John Balaban (poet)

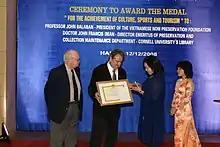
Balaban receiving the Medal for the Cause of Culture, Sports, and Tourism of Viet Nam from the Vietnam Ministry of Culture on December 12, 2008

He left Vietnam in 1969, subsequently testifying on civilian casualties before the Senate Judiciary Subcommittee chaired by Senator Ted Kennedy.